Shamsīyah

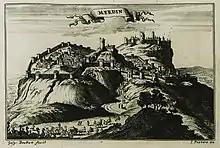
Engraving of Mardin (1690) by the Flemish traveller Jacob Peeters

Armenian records demonstrate knowledge of the "Shamsīyah" from at least the fifth century AD onwards.